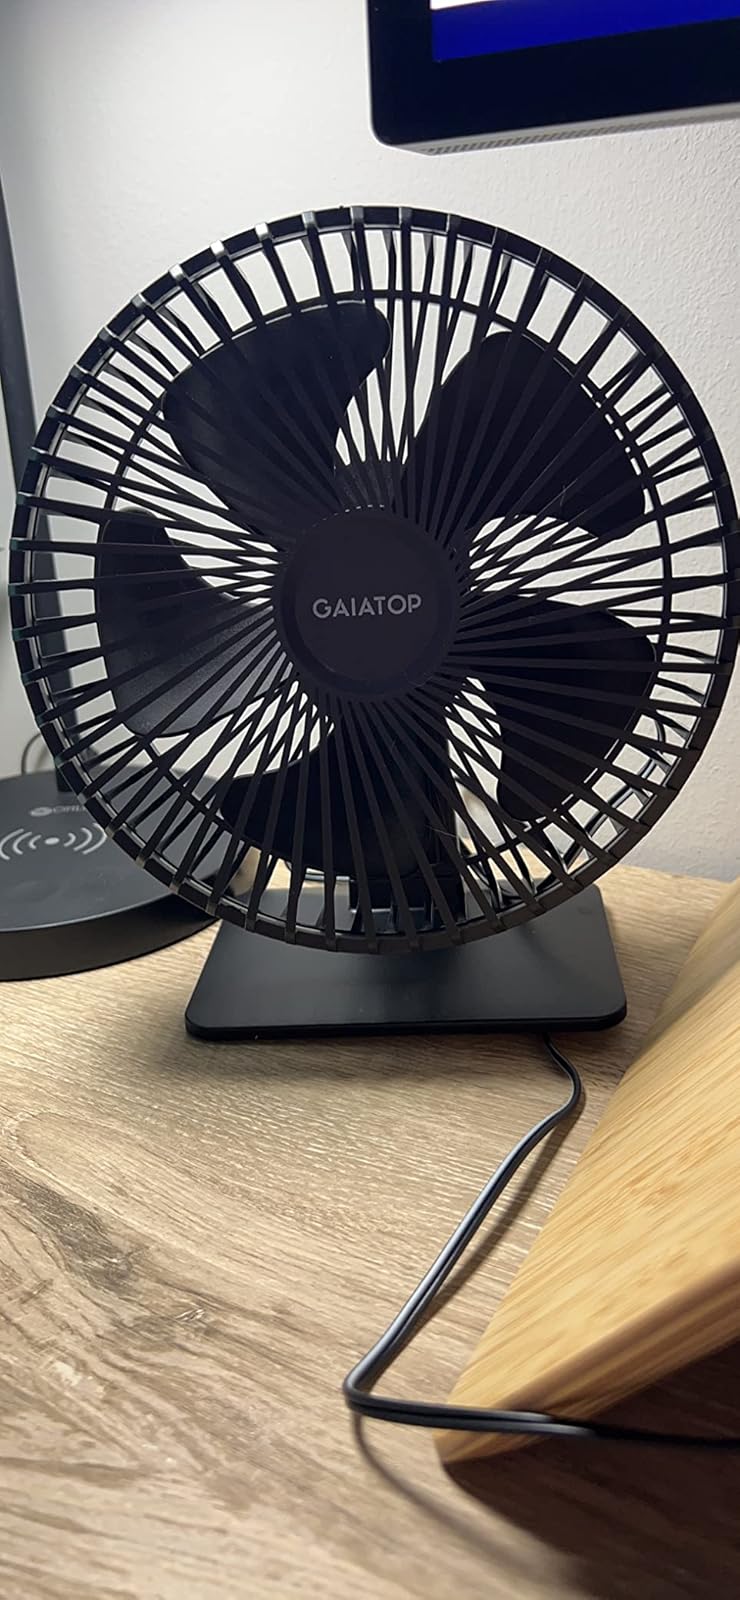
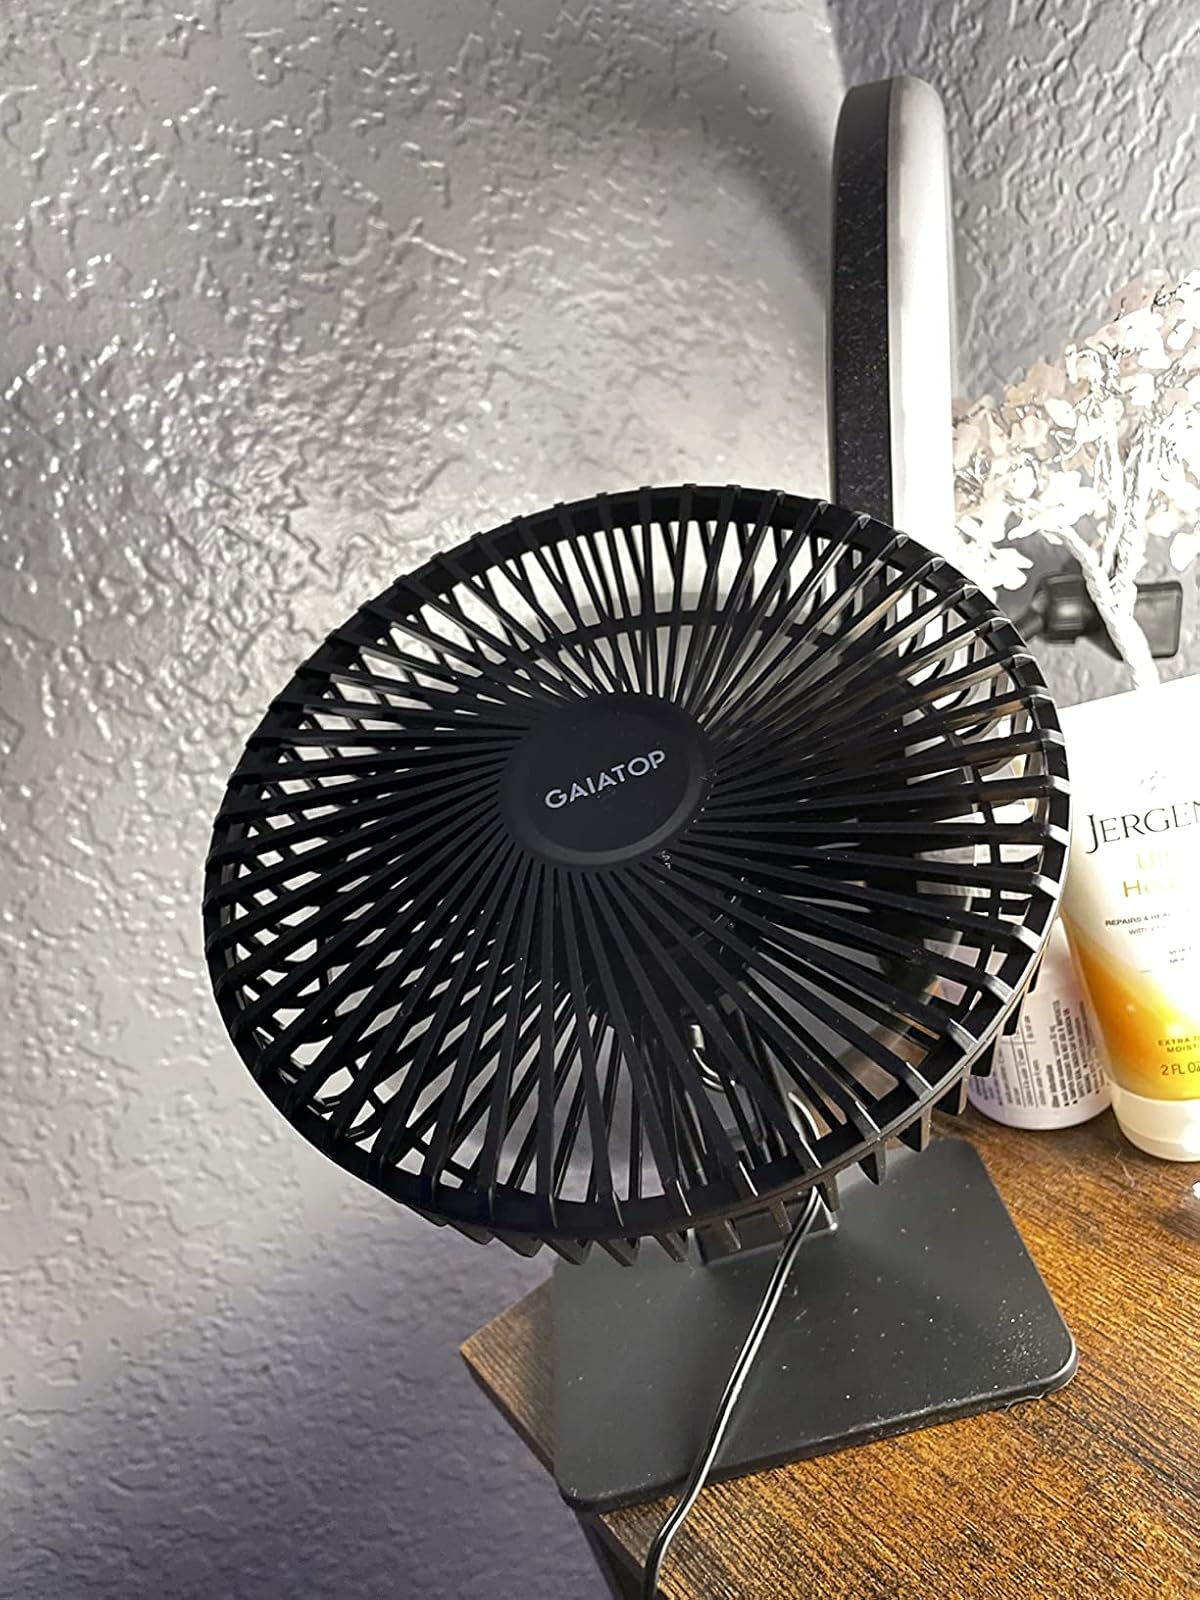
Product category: fan
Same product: yes